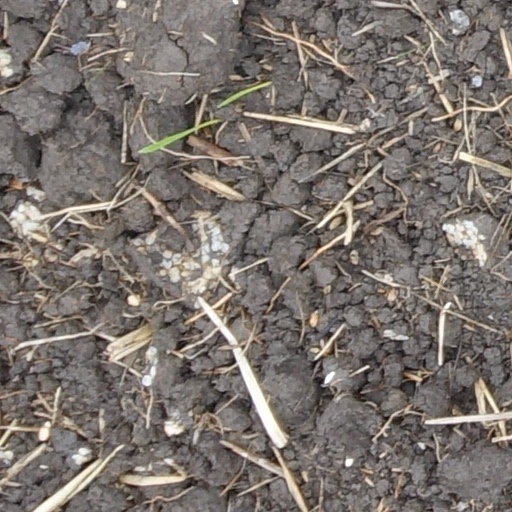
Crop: wheat